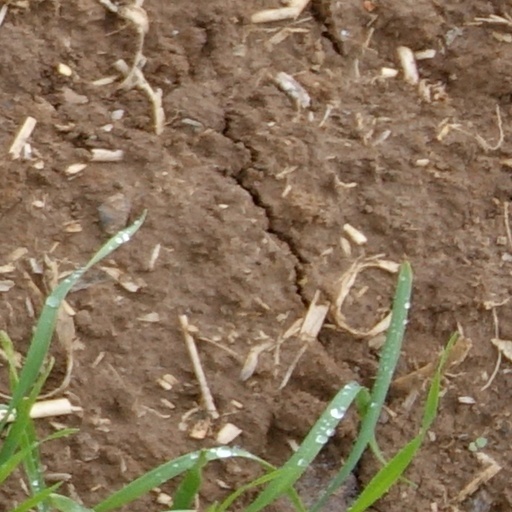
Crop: wheat